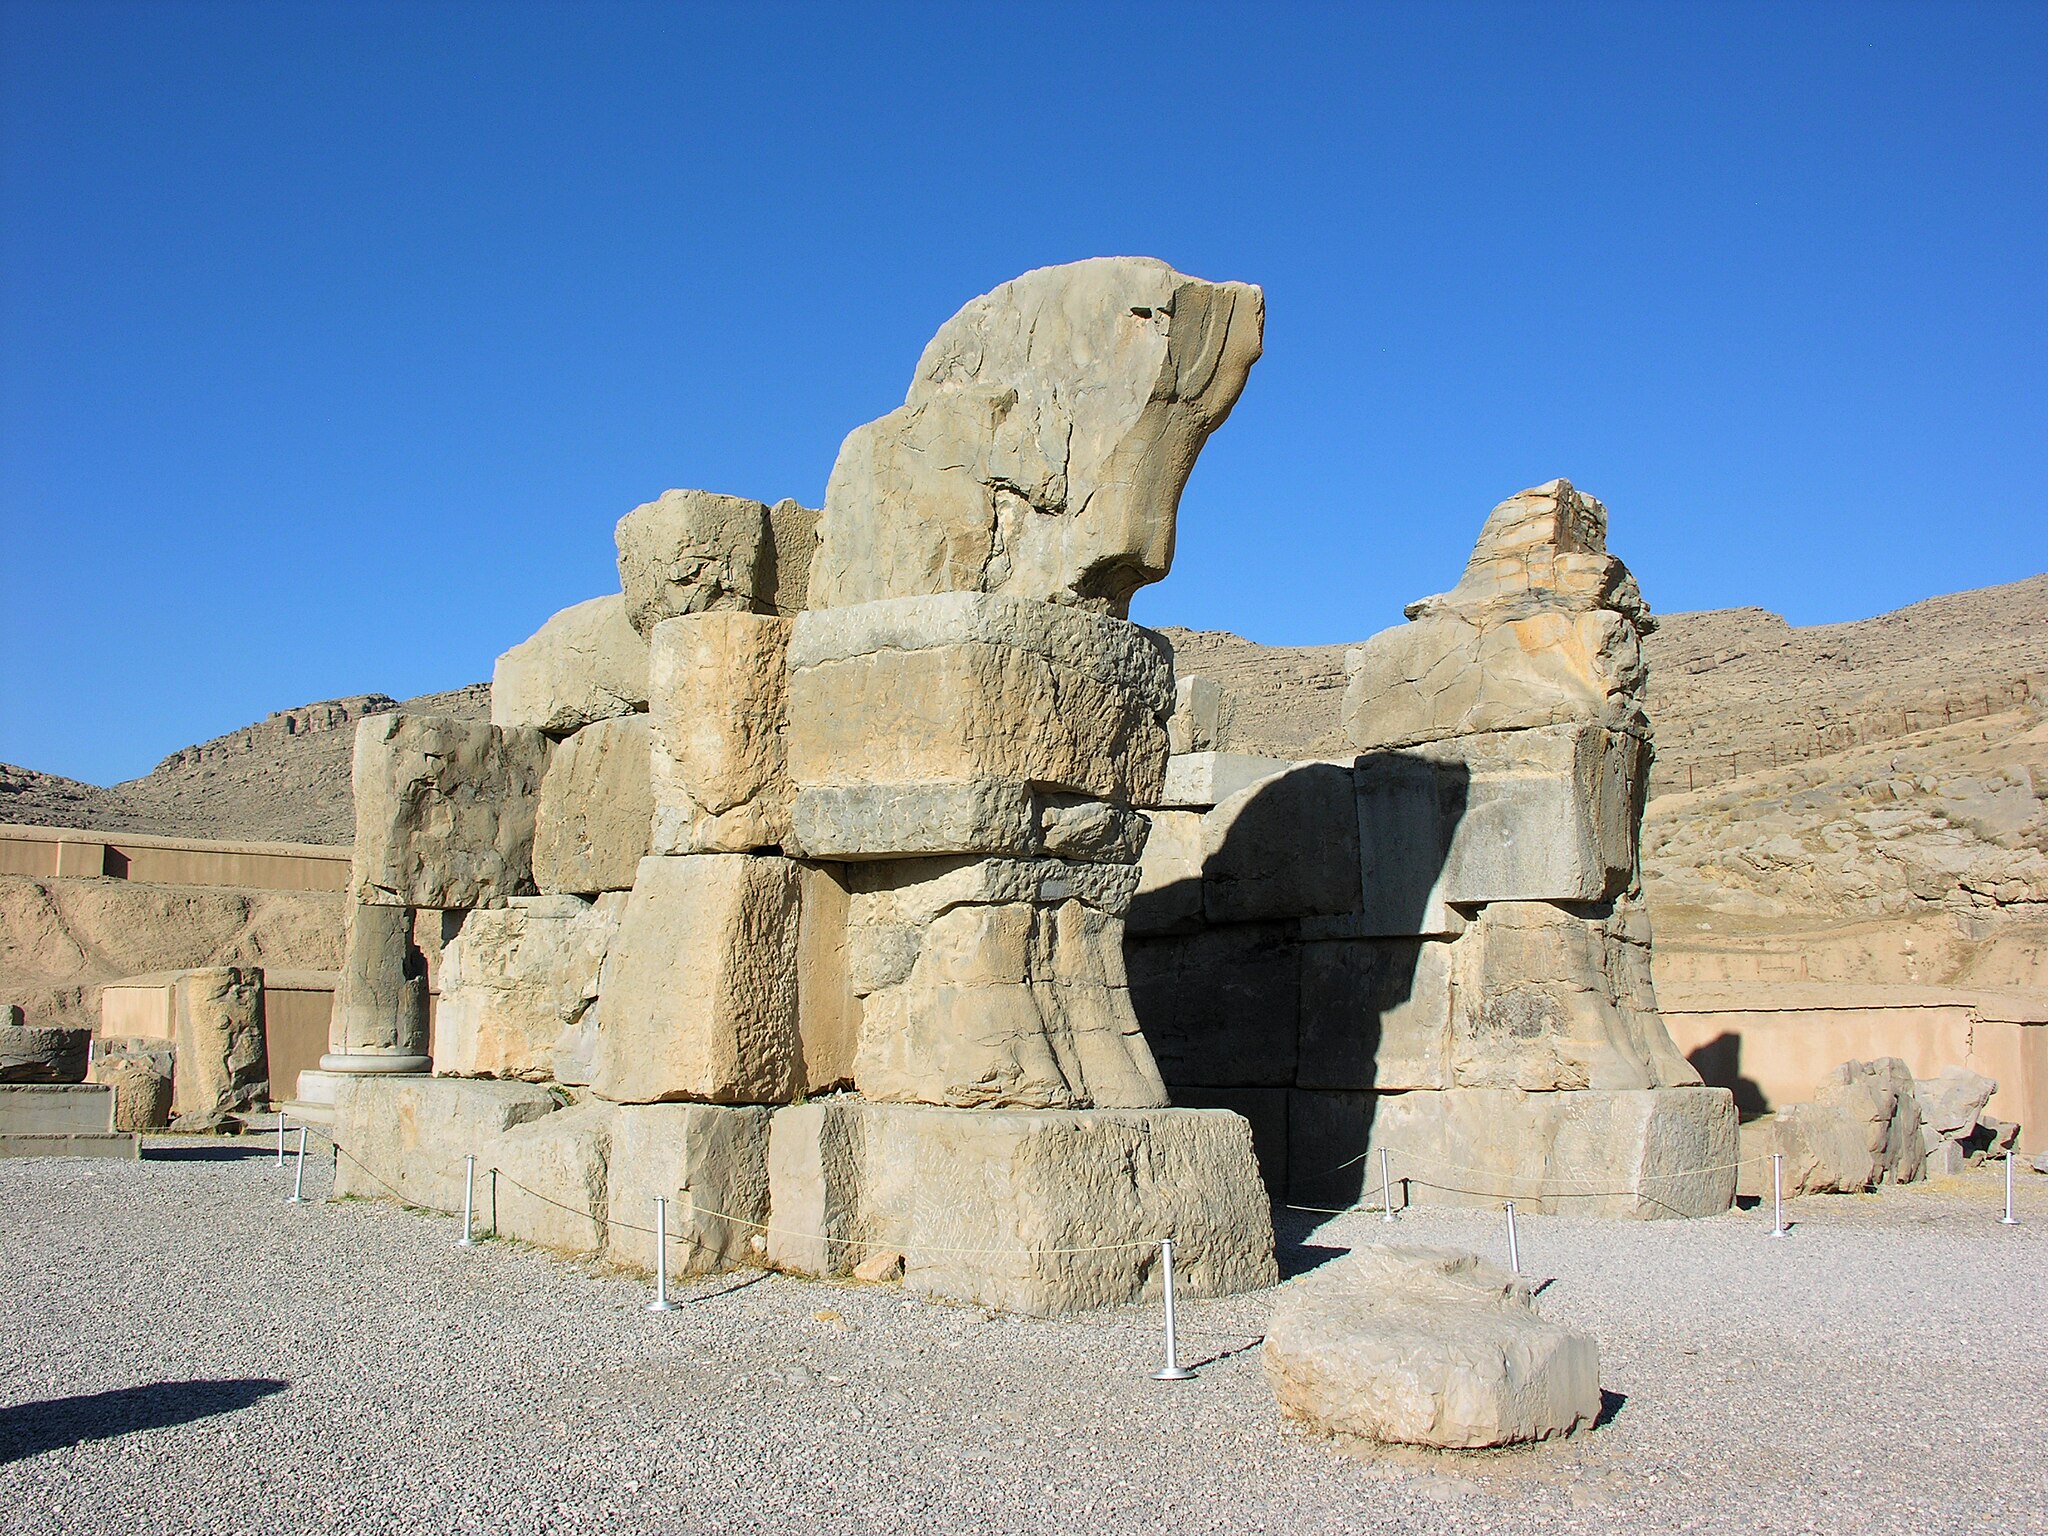
Title: Persepolis 24.11.2009 11-22-11
Description: Iran , Unfinished gate
Date: 2009-11-24
Categories: Unfinished gate of Persepolis, Taken with Nikon Coolpix 8800, Files with coordinates missing SDC location of creation, 2009 in Persepolis, Iran photographs taken on 2009-11-24, Files by User:simisa